Anti-greenhouse effect

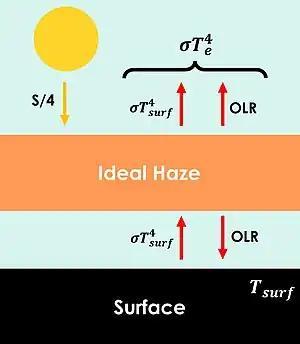
Ideal anti-greenhouse effect energy balance assuming one upper atmosphere layer and a planetary albedo of 0. See text for an explanation of symbols and abbreviations.

In the most extreme case, suppose that a planet's upper atmosphere contained a haze that absorbed all sunlight which was not reflected back to space, but at the same time was nearly transparent to infrared longwave radiation. By Kirchhoff's law, since the haze is not a good absorber of infrared radiation, the haze will also not be a good emitter of infrared radiation and will emit a small amount in this part of the spectrum both out to space and towards the planet's surface. By the Stefan–Boltzmann law, the planet emits energy directly proportional to the fourth power of surface temperature. At the surface, the energy balance is as follows,